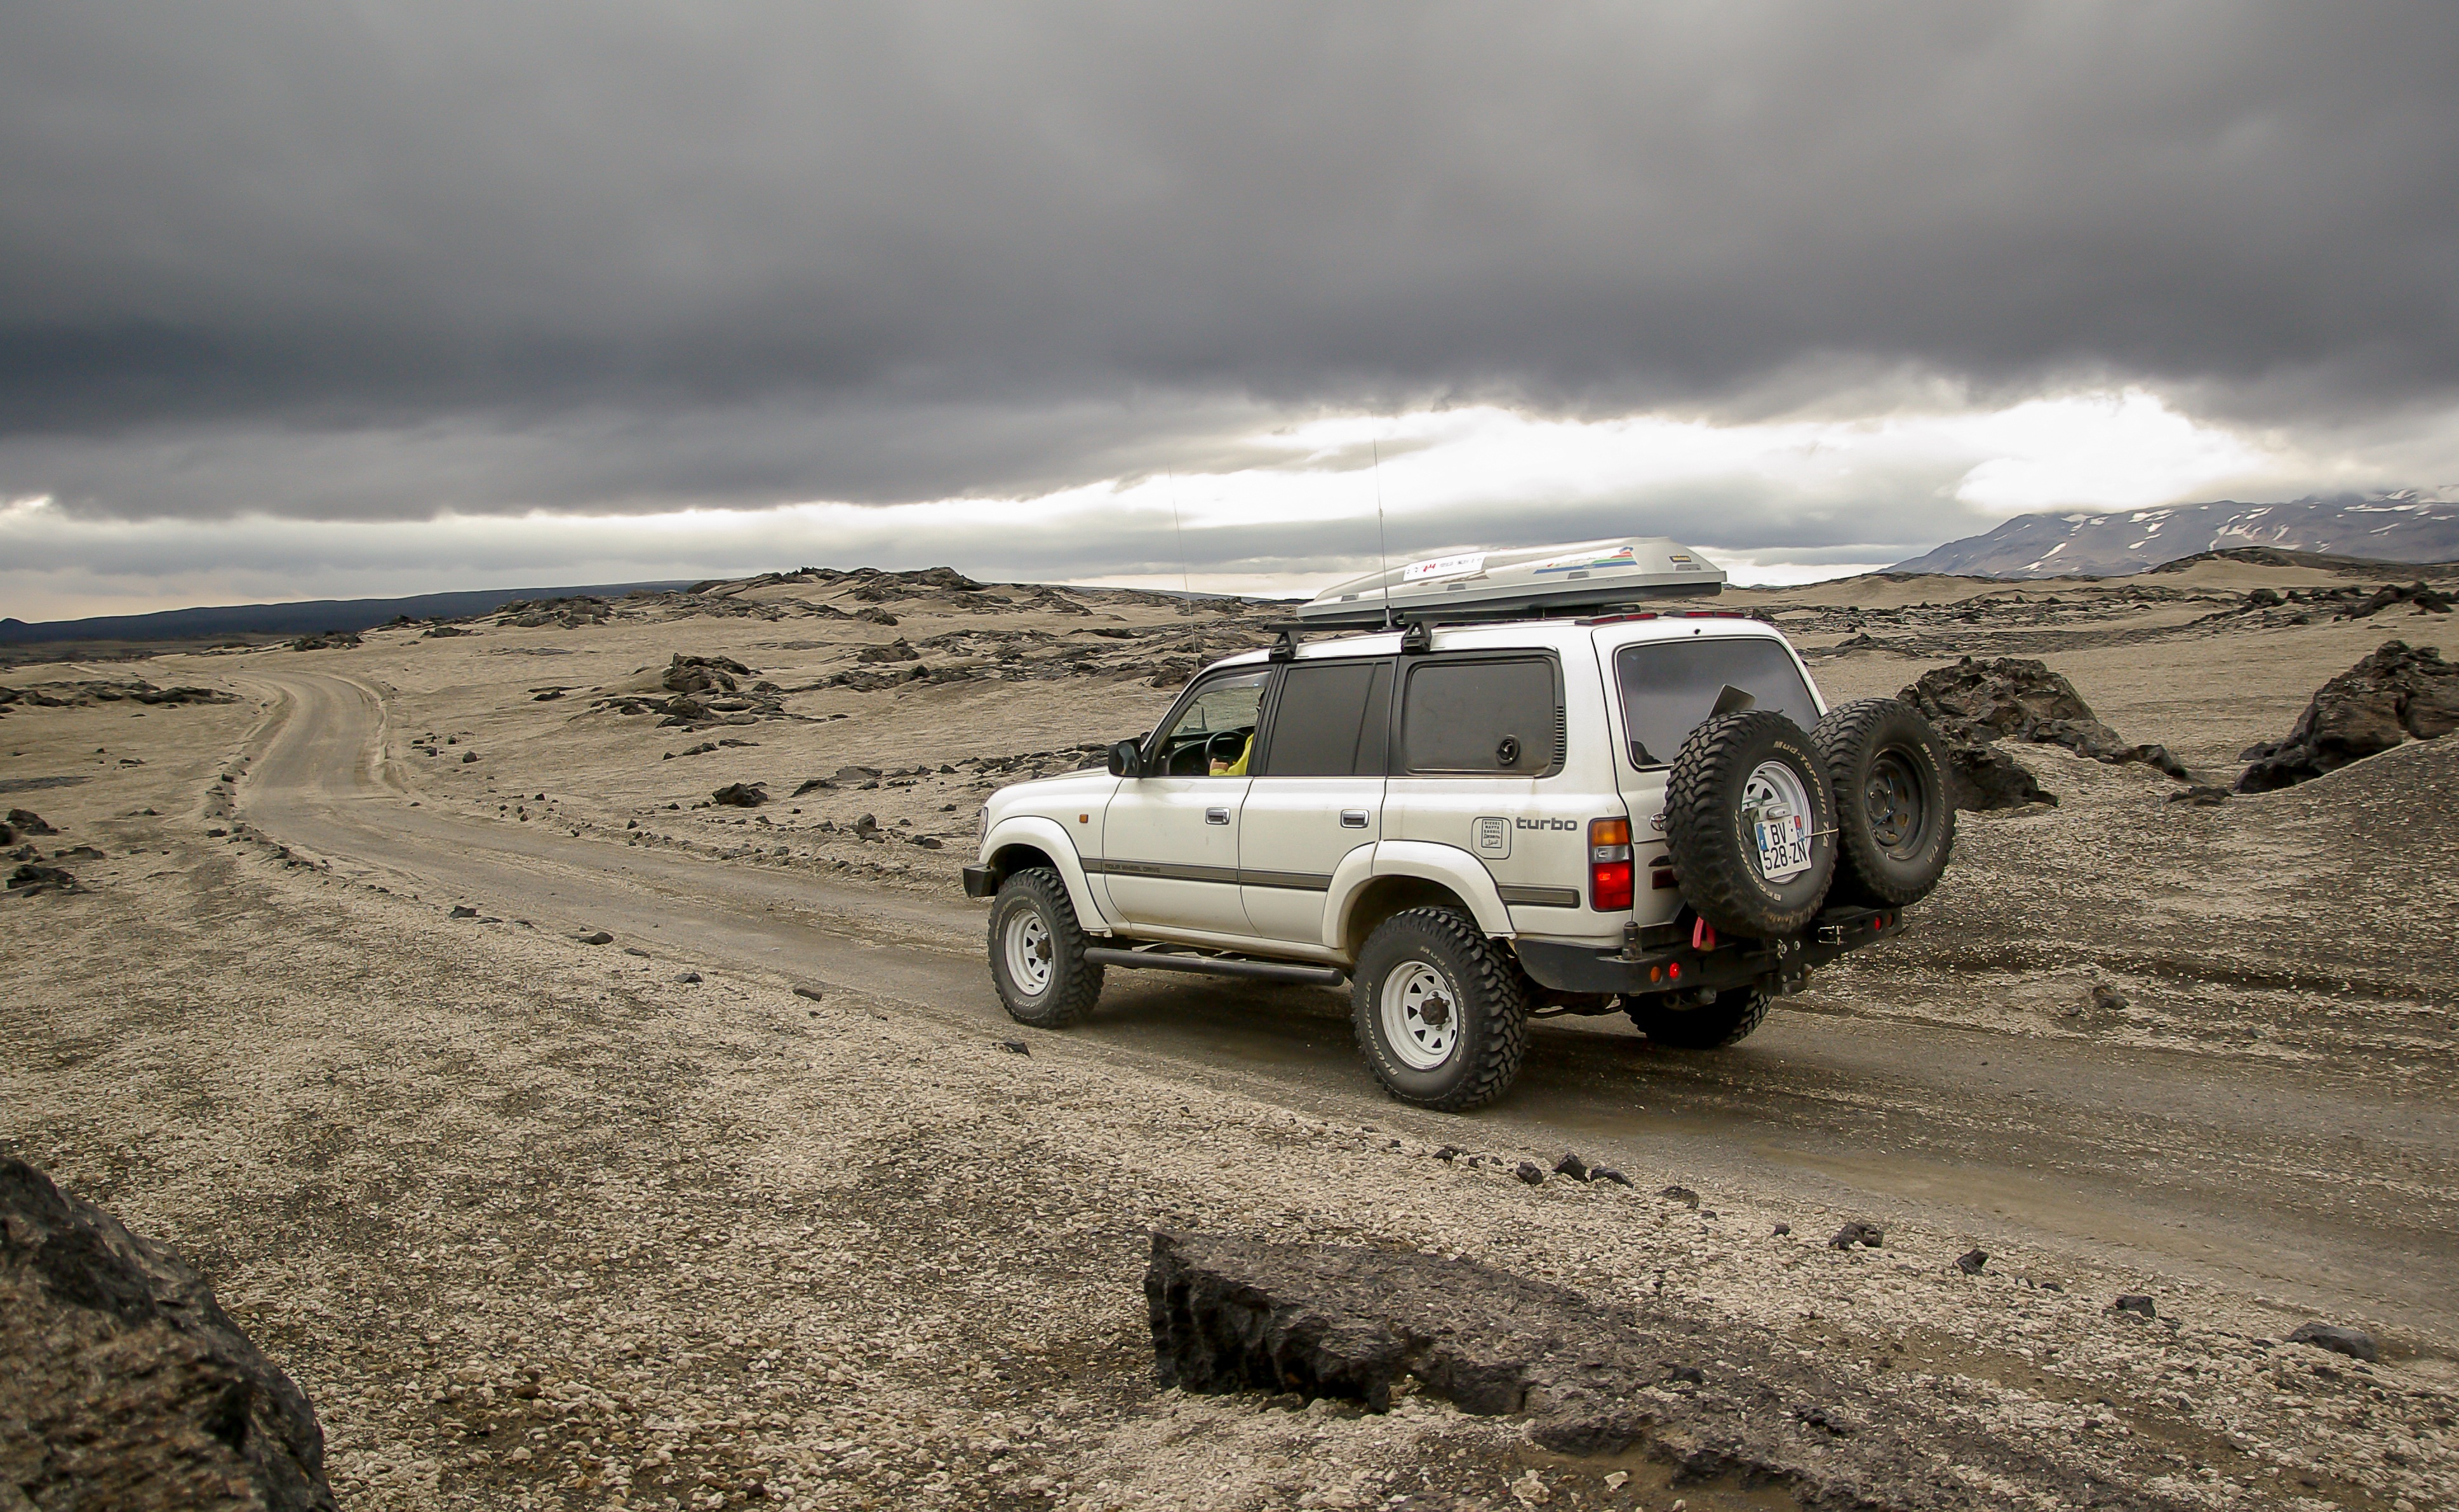
landscape, sand, car, desert, adventure, vehicle, iceland, suv, lava, no road, volcanism, off road vehicle, land cruiser, automobile make, natural environment, off roading, askja, toyota 4x4